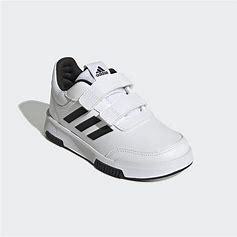
Brand: Adidas
Model: Tensaur